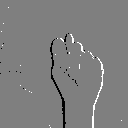
ASL letter: t